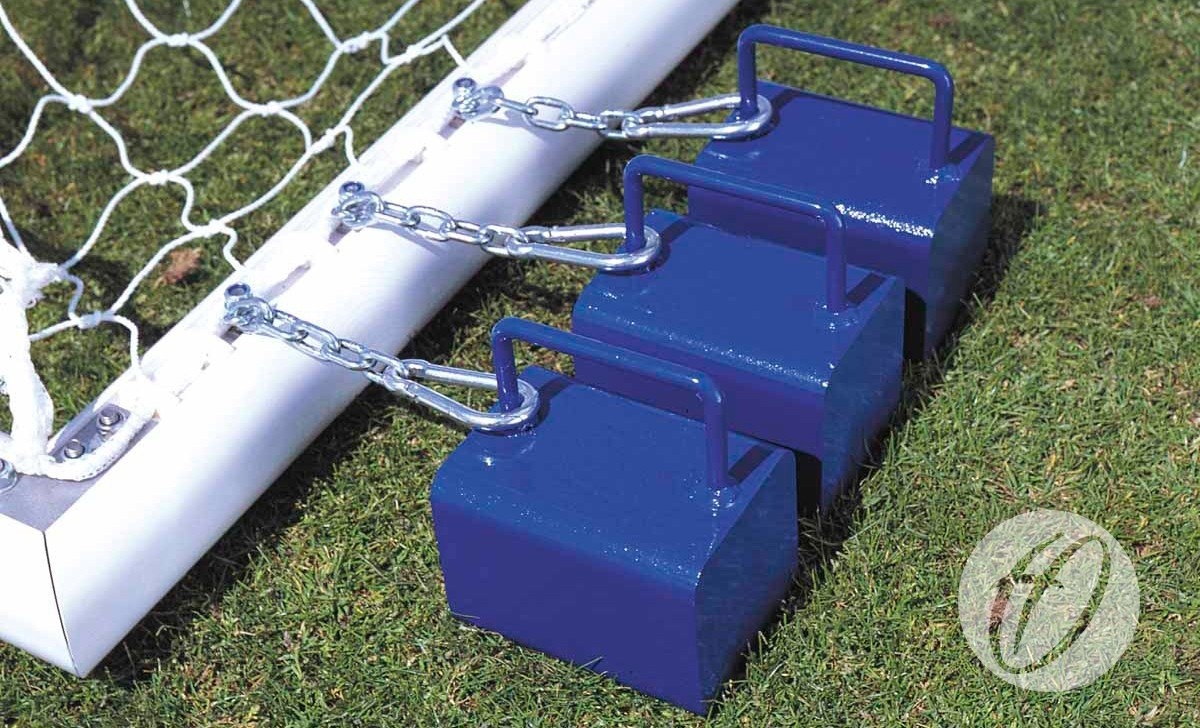
Counterbalance Weight Anchor
The Counterbalance Anchor is suitable for the safe anchorage of freestanding sports equipment on grass, artificial and 3G surfaces. Fits on to backbars up to 43mm diameter 17kg Handbag style weight complete with 3 link galvanised chain, carbine clip and 'U' type bracket Nut and bolt included for use with aluminium goals. What is Included 1 17kg Handbag Weight 1 42.5mm U-Clip 1 3 Link Chain 1 Carbine Clip 1 M8 x 60mm Bolt 1 M8 Nyloc Nut 1 Square Head Bolt 1 M10 Nyloc Nut
Brand: Harrod Sport
Category: Sporting Goods > Athletics > Soccer > Soccer Goal Accessories > Soccer Goal Counterweights